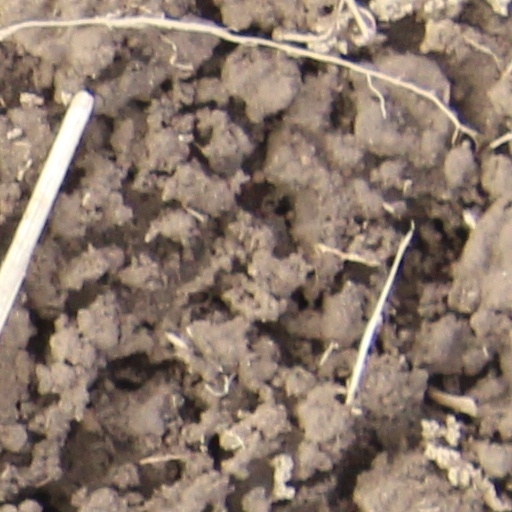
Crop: wheat